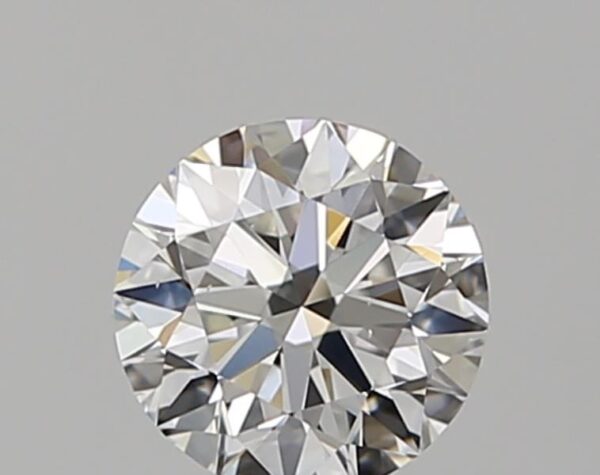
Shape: round
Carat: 0.5
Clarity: VS2
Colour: G
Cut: EX
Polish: EX
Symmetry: EX
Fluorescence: N
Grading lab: GIA
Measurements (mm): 5.03 x 5.06 x 3.15